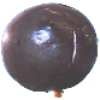
Label: Passion Fruit 1